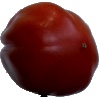
Label: Tomato Heart 1